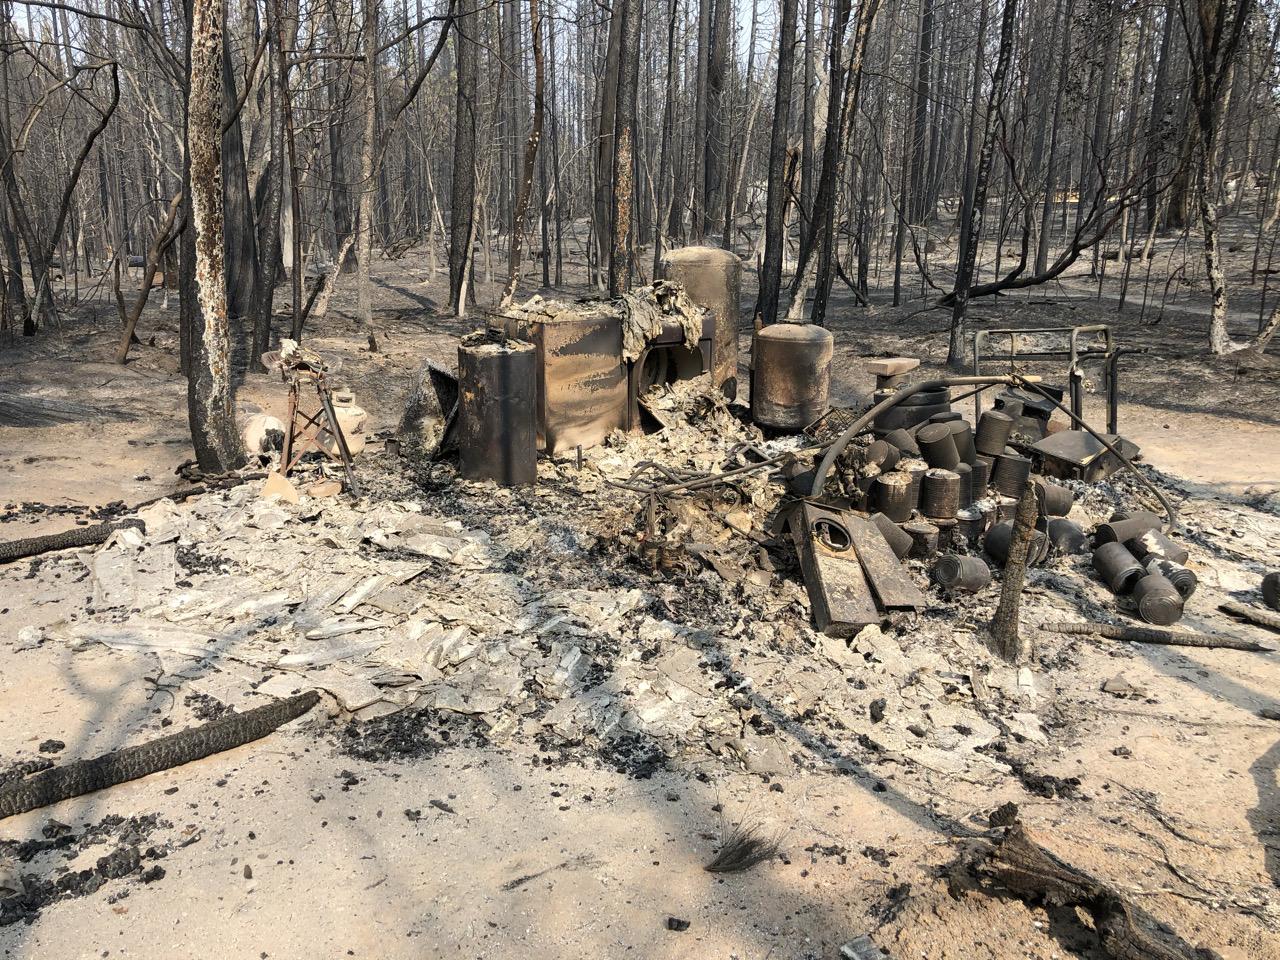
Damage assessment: destroyed